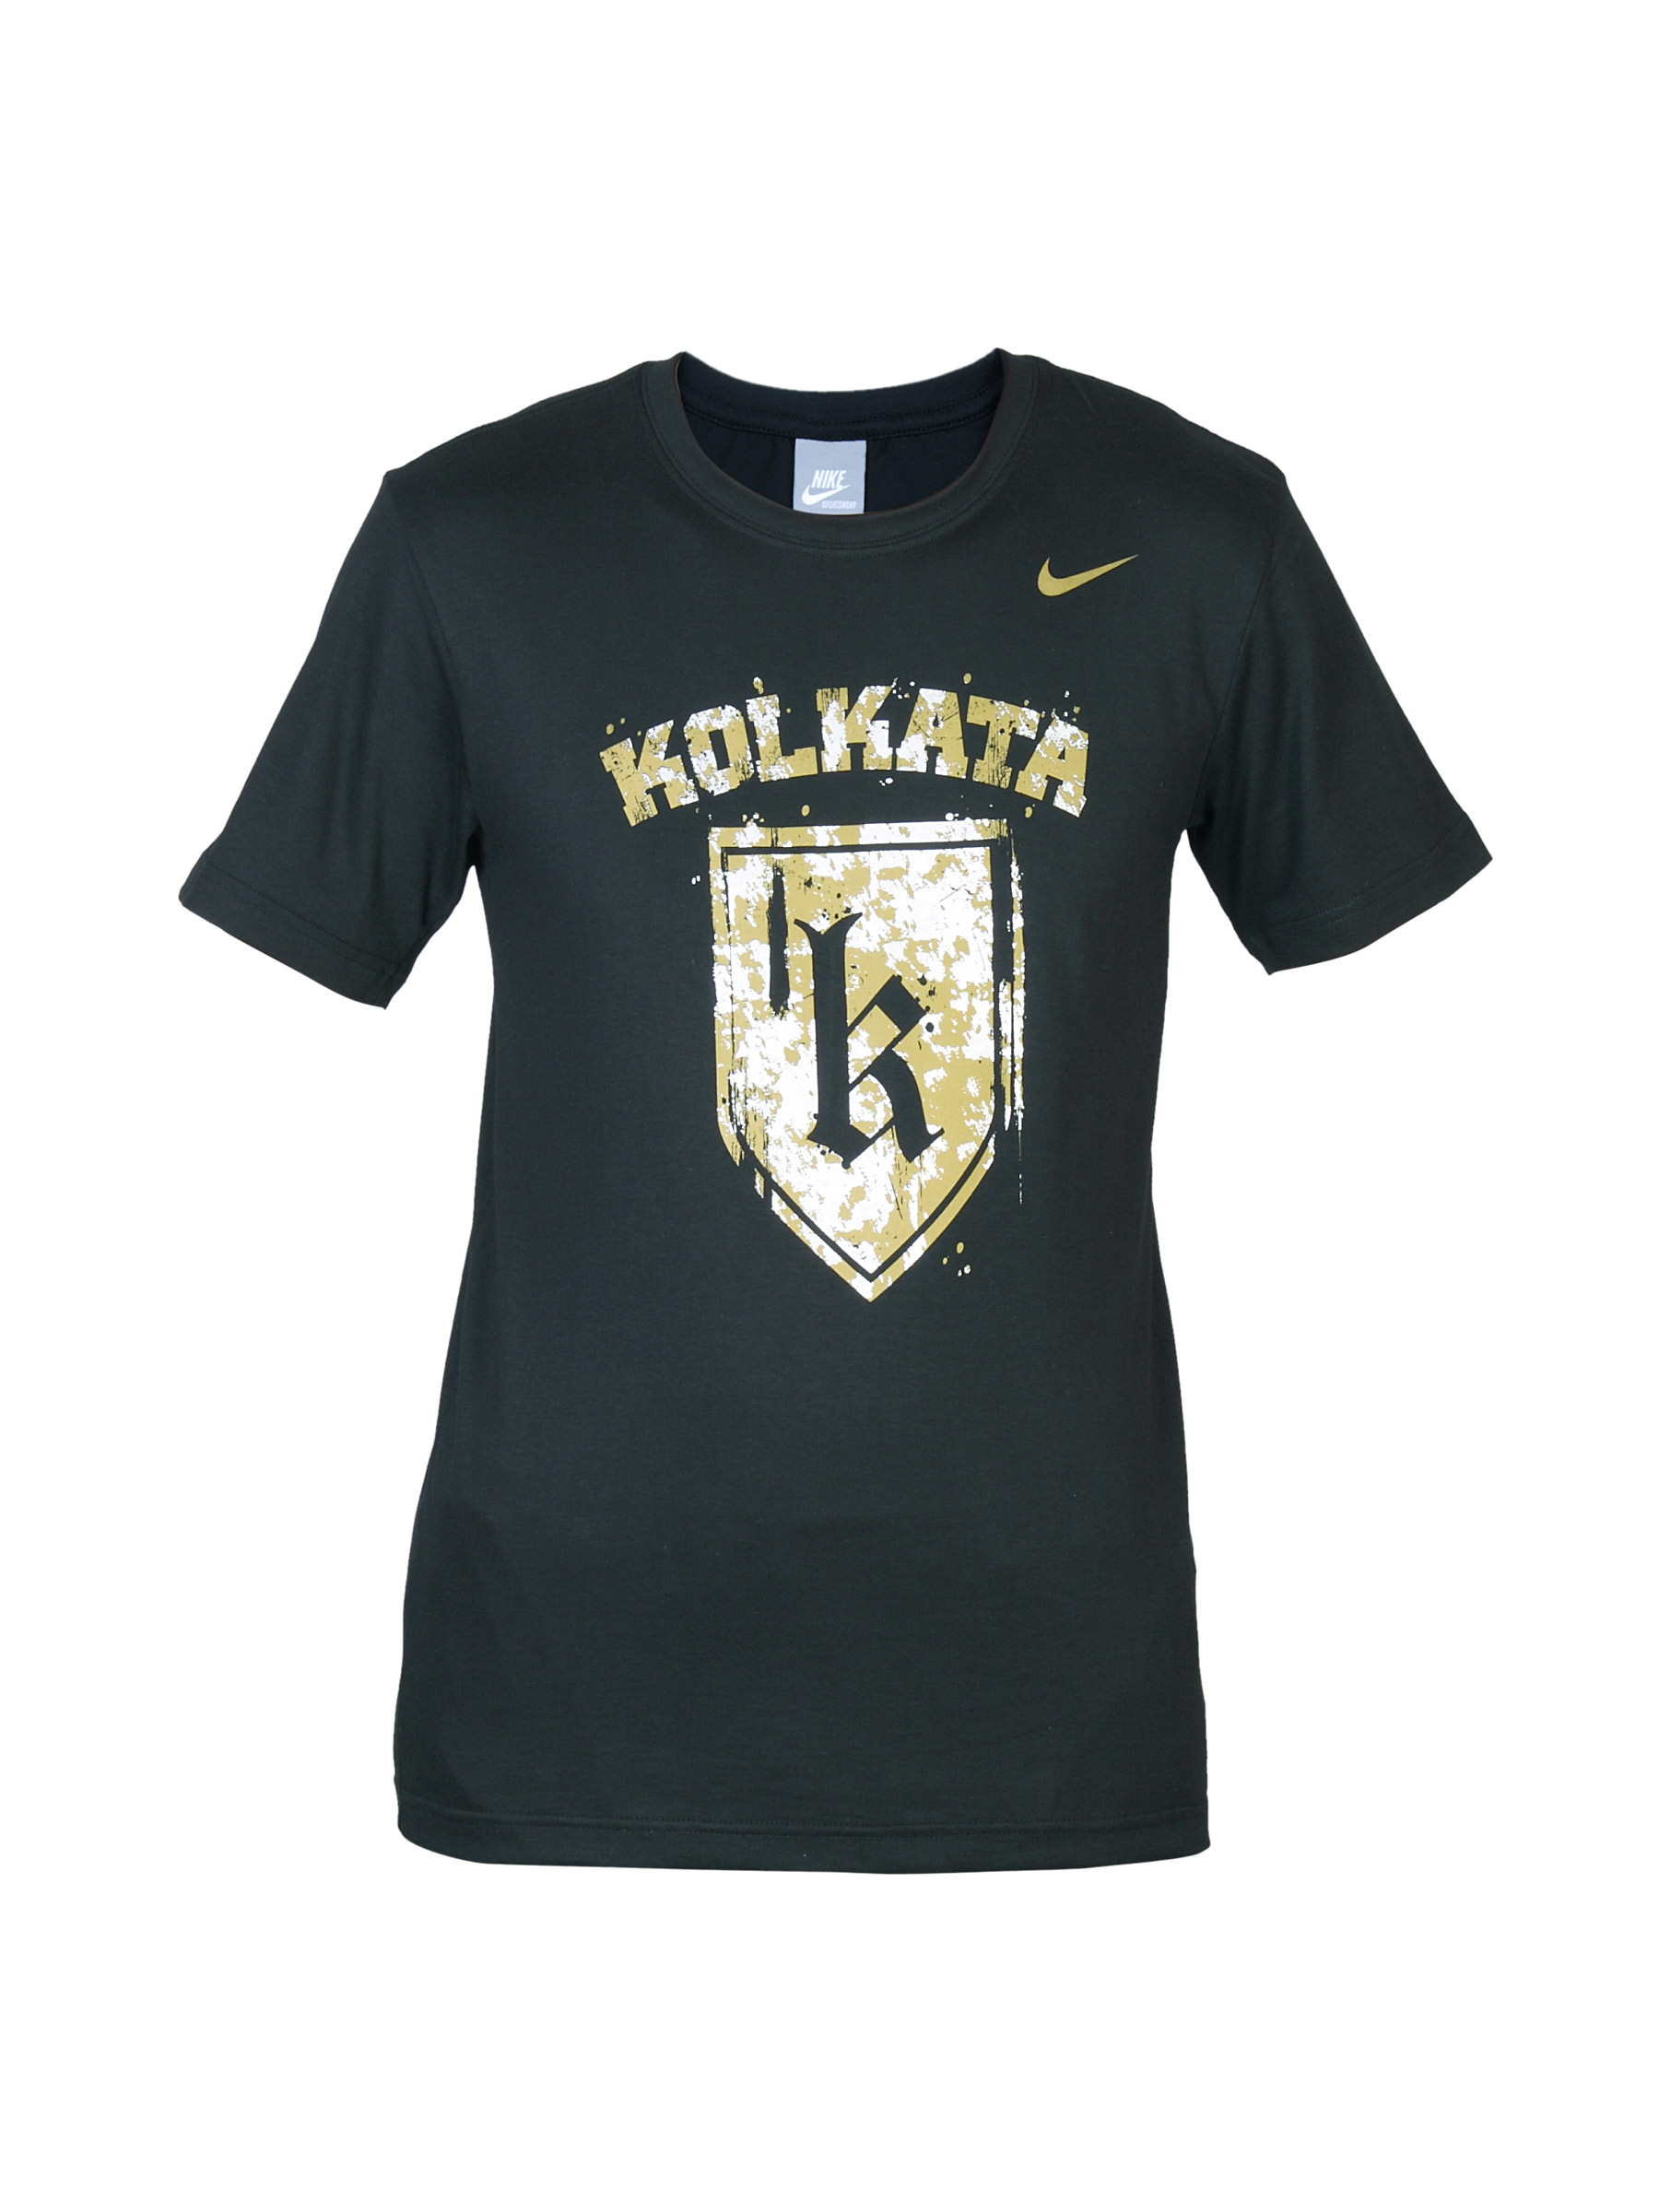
Nike Men Printed Black T-shirt
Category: Apparel / Topwear / Tshirts
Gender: Men
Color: Black
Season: Summer 2012
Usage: Casual